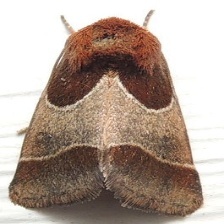
Species: ARCIGERA FLOWER MOTH